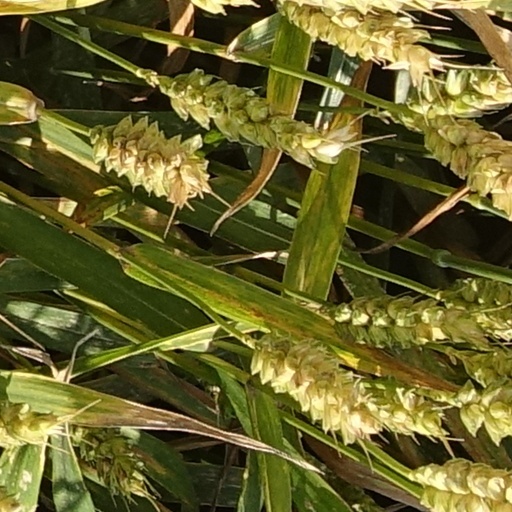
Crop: wheat